George Wood (British Army officer)

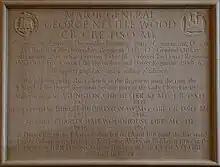
Memorial to Major-General G. N. Wood in Sherborne Abbey.

Major-General George Neville Wood (4 May 1898 – 14 January 1982) was a senior British Army officer who fought during the First and Second World War, commanding the 25th Indian Infantry Division during the Burma campaign.